Saman Ghoddos

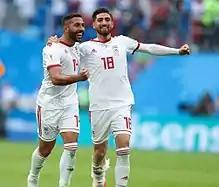
Ghoddos playing for Iran at the 2018 FIFA World Cup

On 25 August 2017, Ghoddos revealed in an interview that he acquired his Iranian passport from the embassy. The following day, 26 August 2017, he announced on his Instagram page that he would be joining Iran for their 2018 World Cup qualifiers against South Korea and Syria. Ghoddos was called up for the first time for the Iran senior team training camps on 27 August 2017 by coach Carlos Queiroz for Iran's 2018 FIFA World Cup qualifying matches against South Korea and Syria. After Ghoddos couldn't make his debut for Iran due to administrative issues with FIFA, he was called into Sweden's World Cup qualification squad on 27 September for matches against Luxembourg and Netherlands. However, on 29 September, the Swedish Football Association released a statement on their website stating Ghoddos had declined the offer, choosing to play for Iran instead. He made his debut for Iran in a 2–0 friendly victory against Togo on 5 October 2017. On 9 November, he scored his first goal for Iran in a friendly match against Panama.